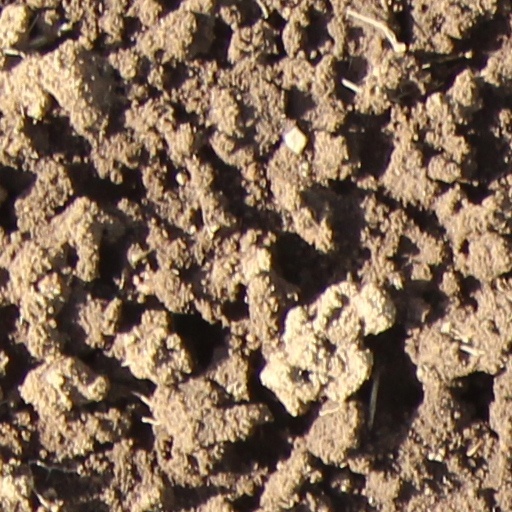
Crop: wheat